Assassination of Talaat Pasha

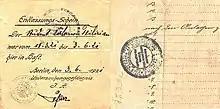
Soghomon Tehlirian's release from prison

Christine Terzibashian, the tobacconist's wife, said she knew nothing of the assassination. The defense asked her to testify about the Armenian genocide, and the judge allowed this. She was also from Erzurum and said that of her twenty-one relatives, only three survived. She said Armenians were forced to leave Erzurum toward Erzindjan in four groups of five hundred families. They had to walk over the corpses of other Armenians who had been killed earlier. She testified that after they had reached Erzindjan the men were separated from the rest of the deportees, tied together and thrown into the river. She explained the rest of the men were axed to death in the mountains above Malatia and thrown in the water.